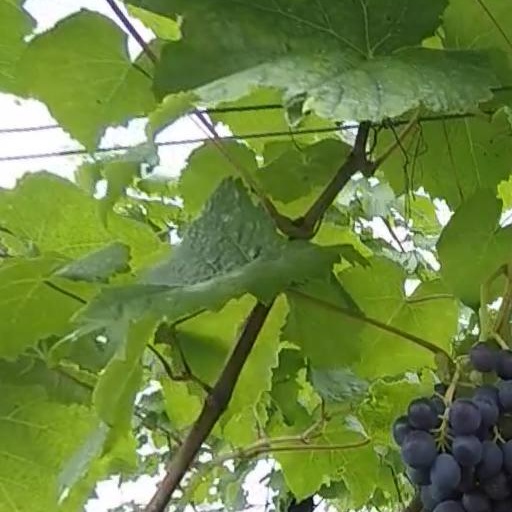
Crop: grape